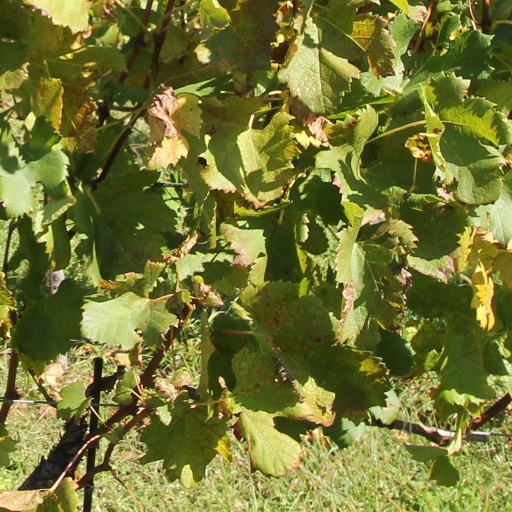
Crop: grape